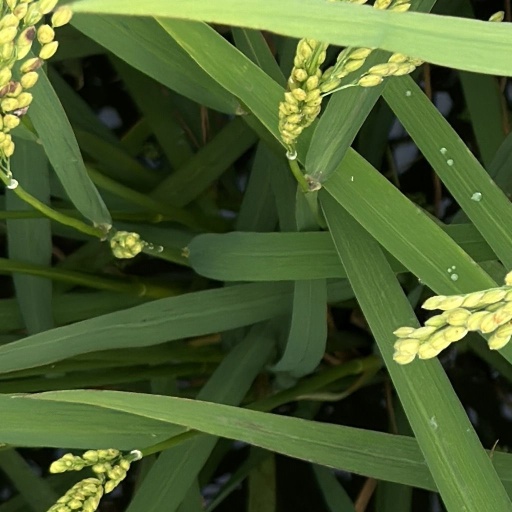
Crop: rice